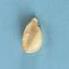
Maize quality: Good